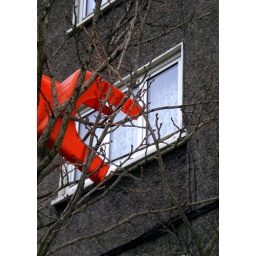
Around the meath street area, I found chair upsidedown in a tree